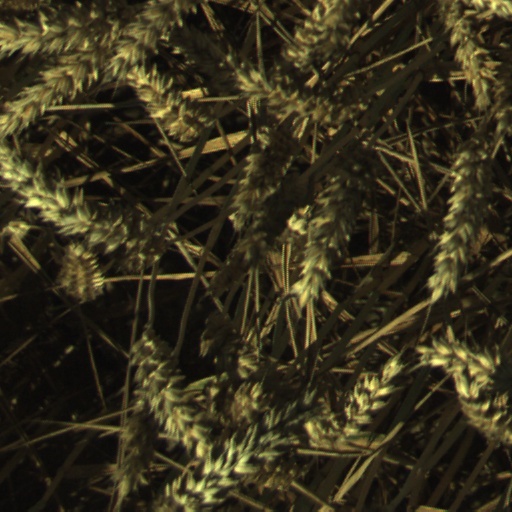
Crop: wheat